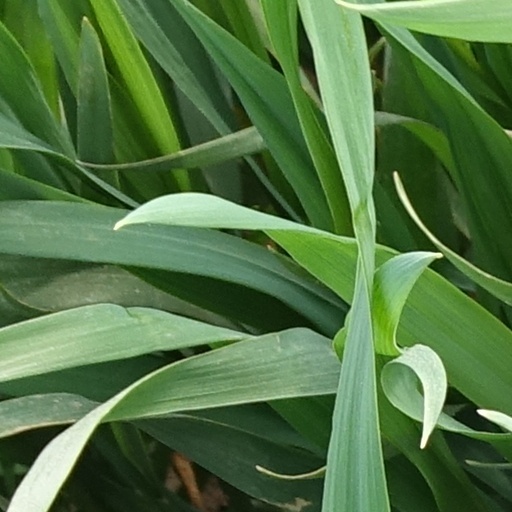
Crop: wheat